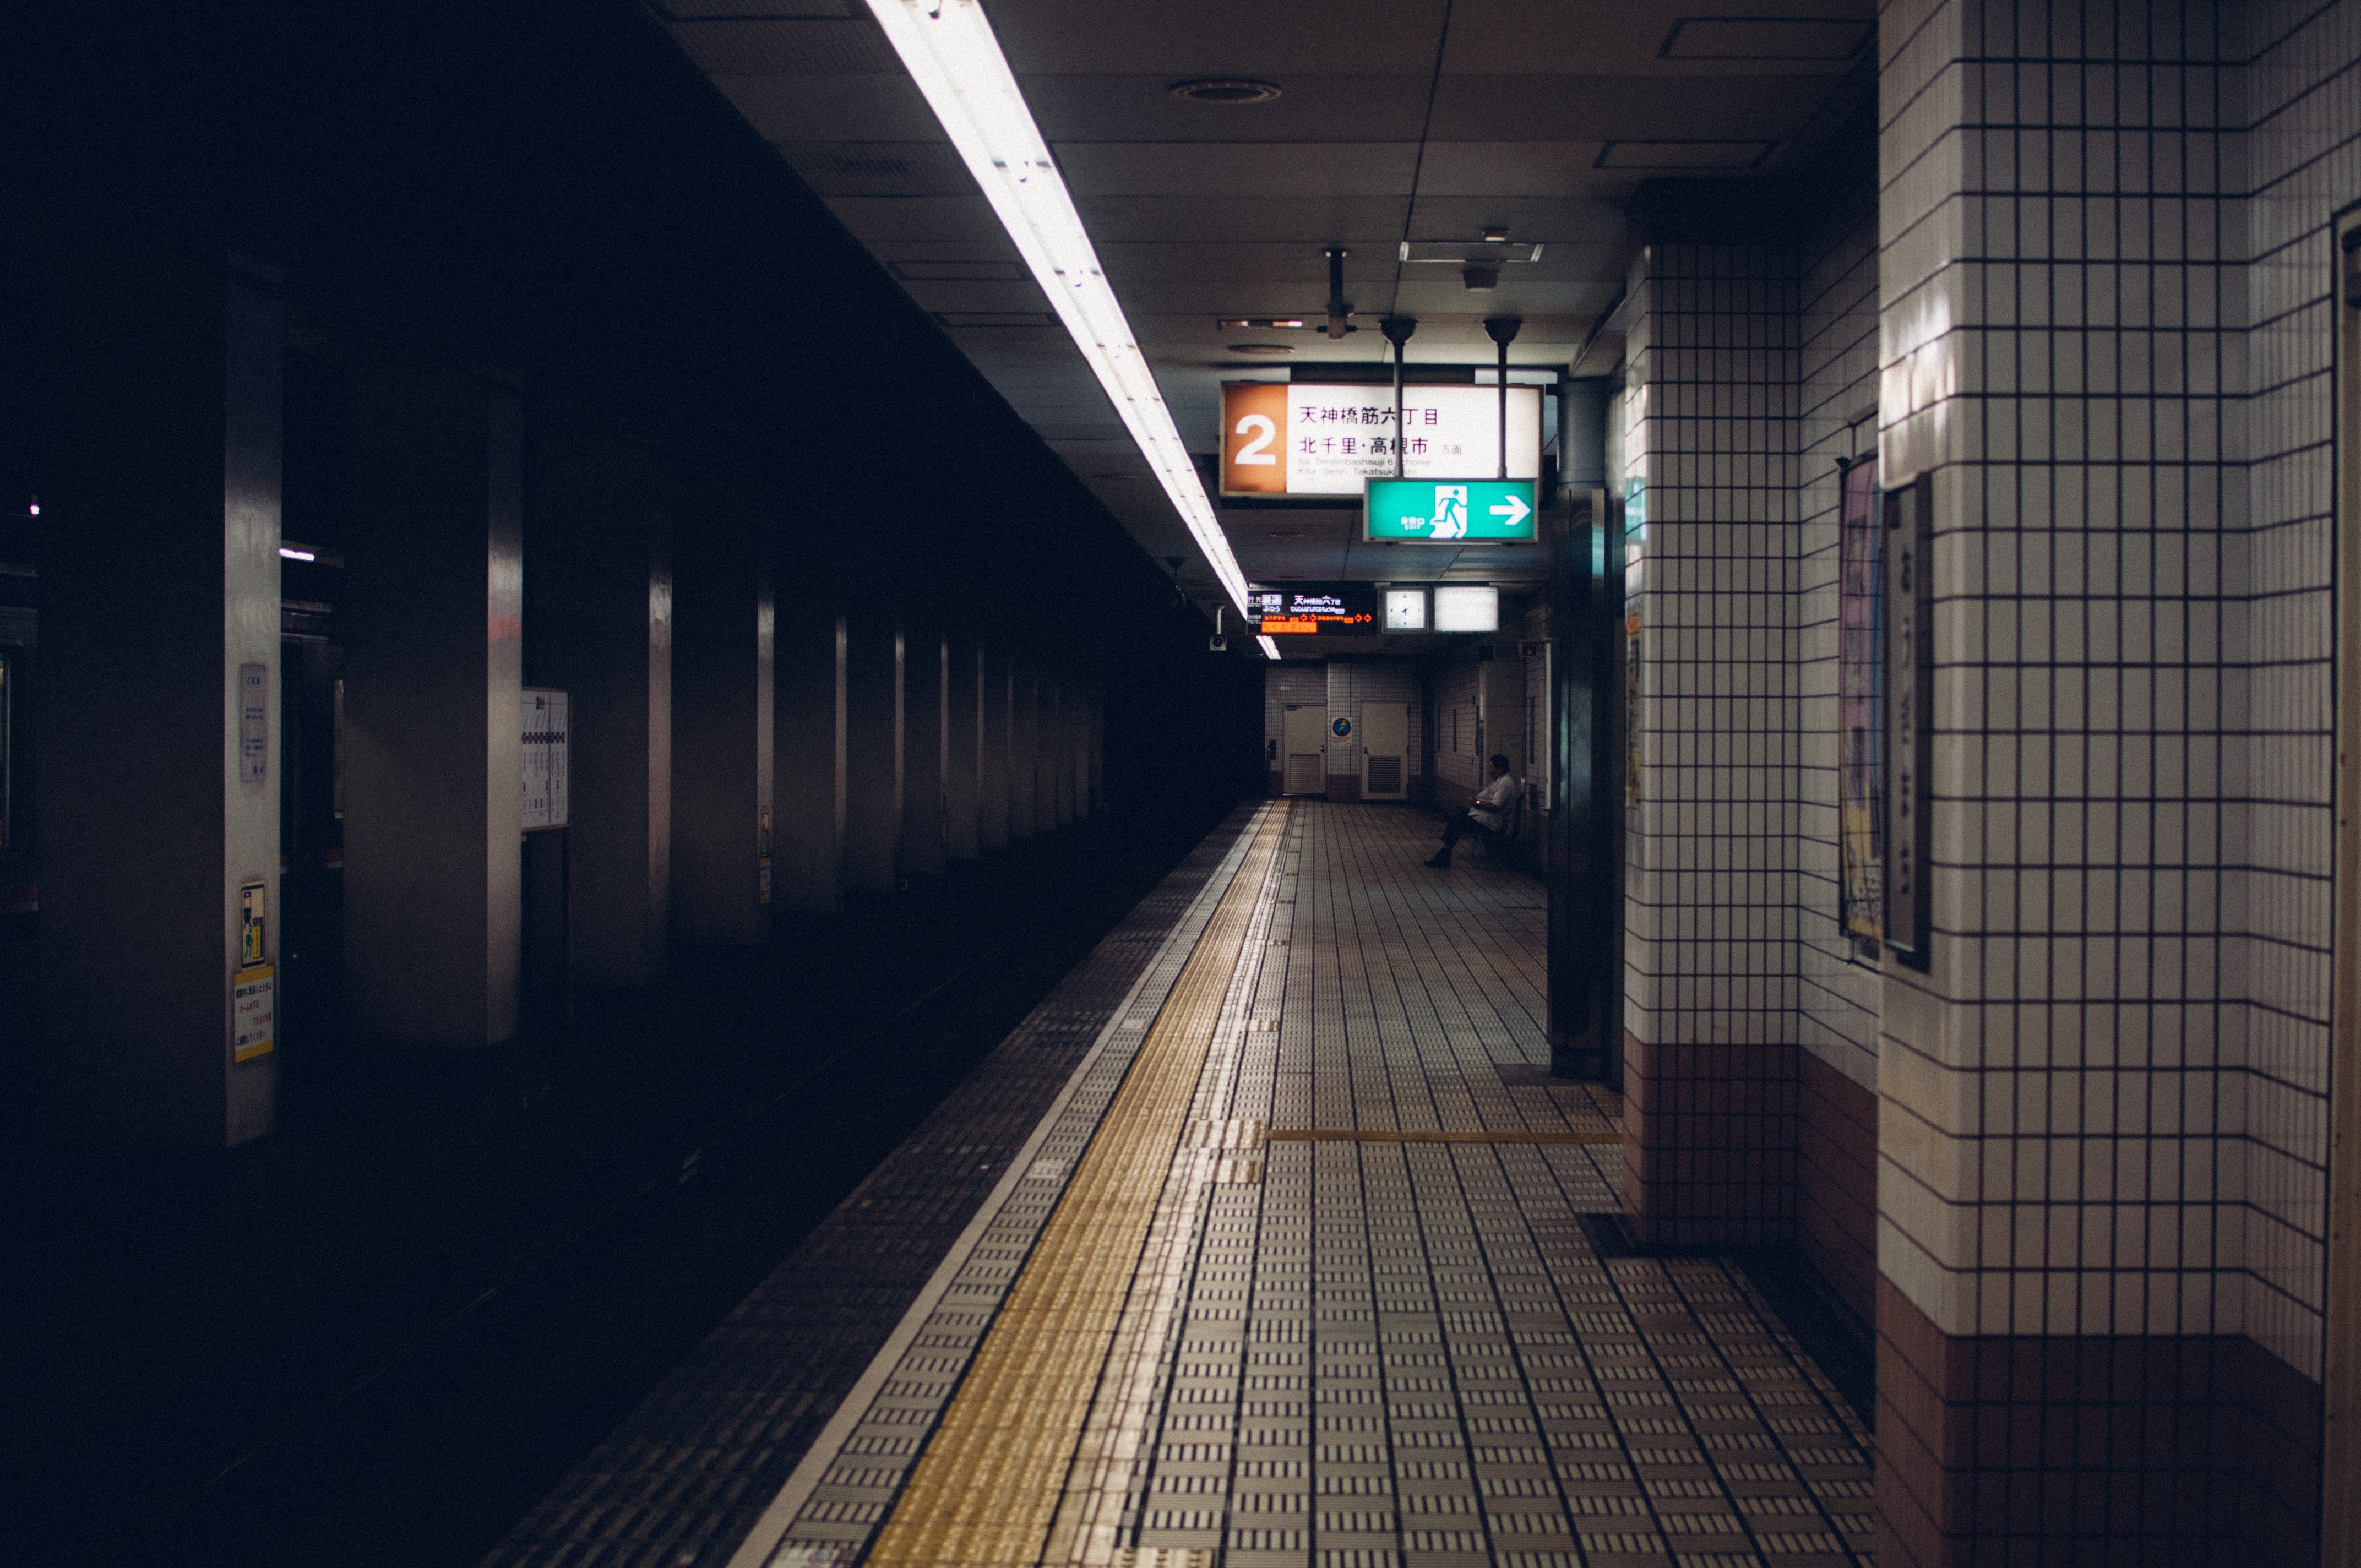
light, night, subway, transport, darkness, public transport, infrastructure, screenshot, urban area